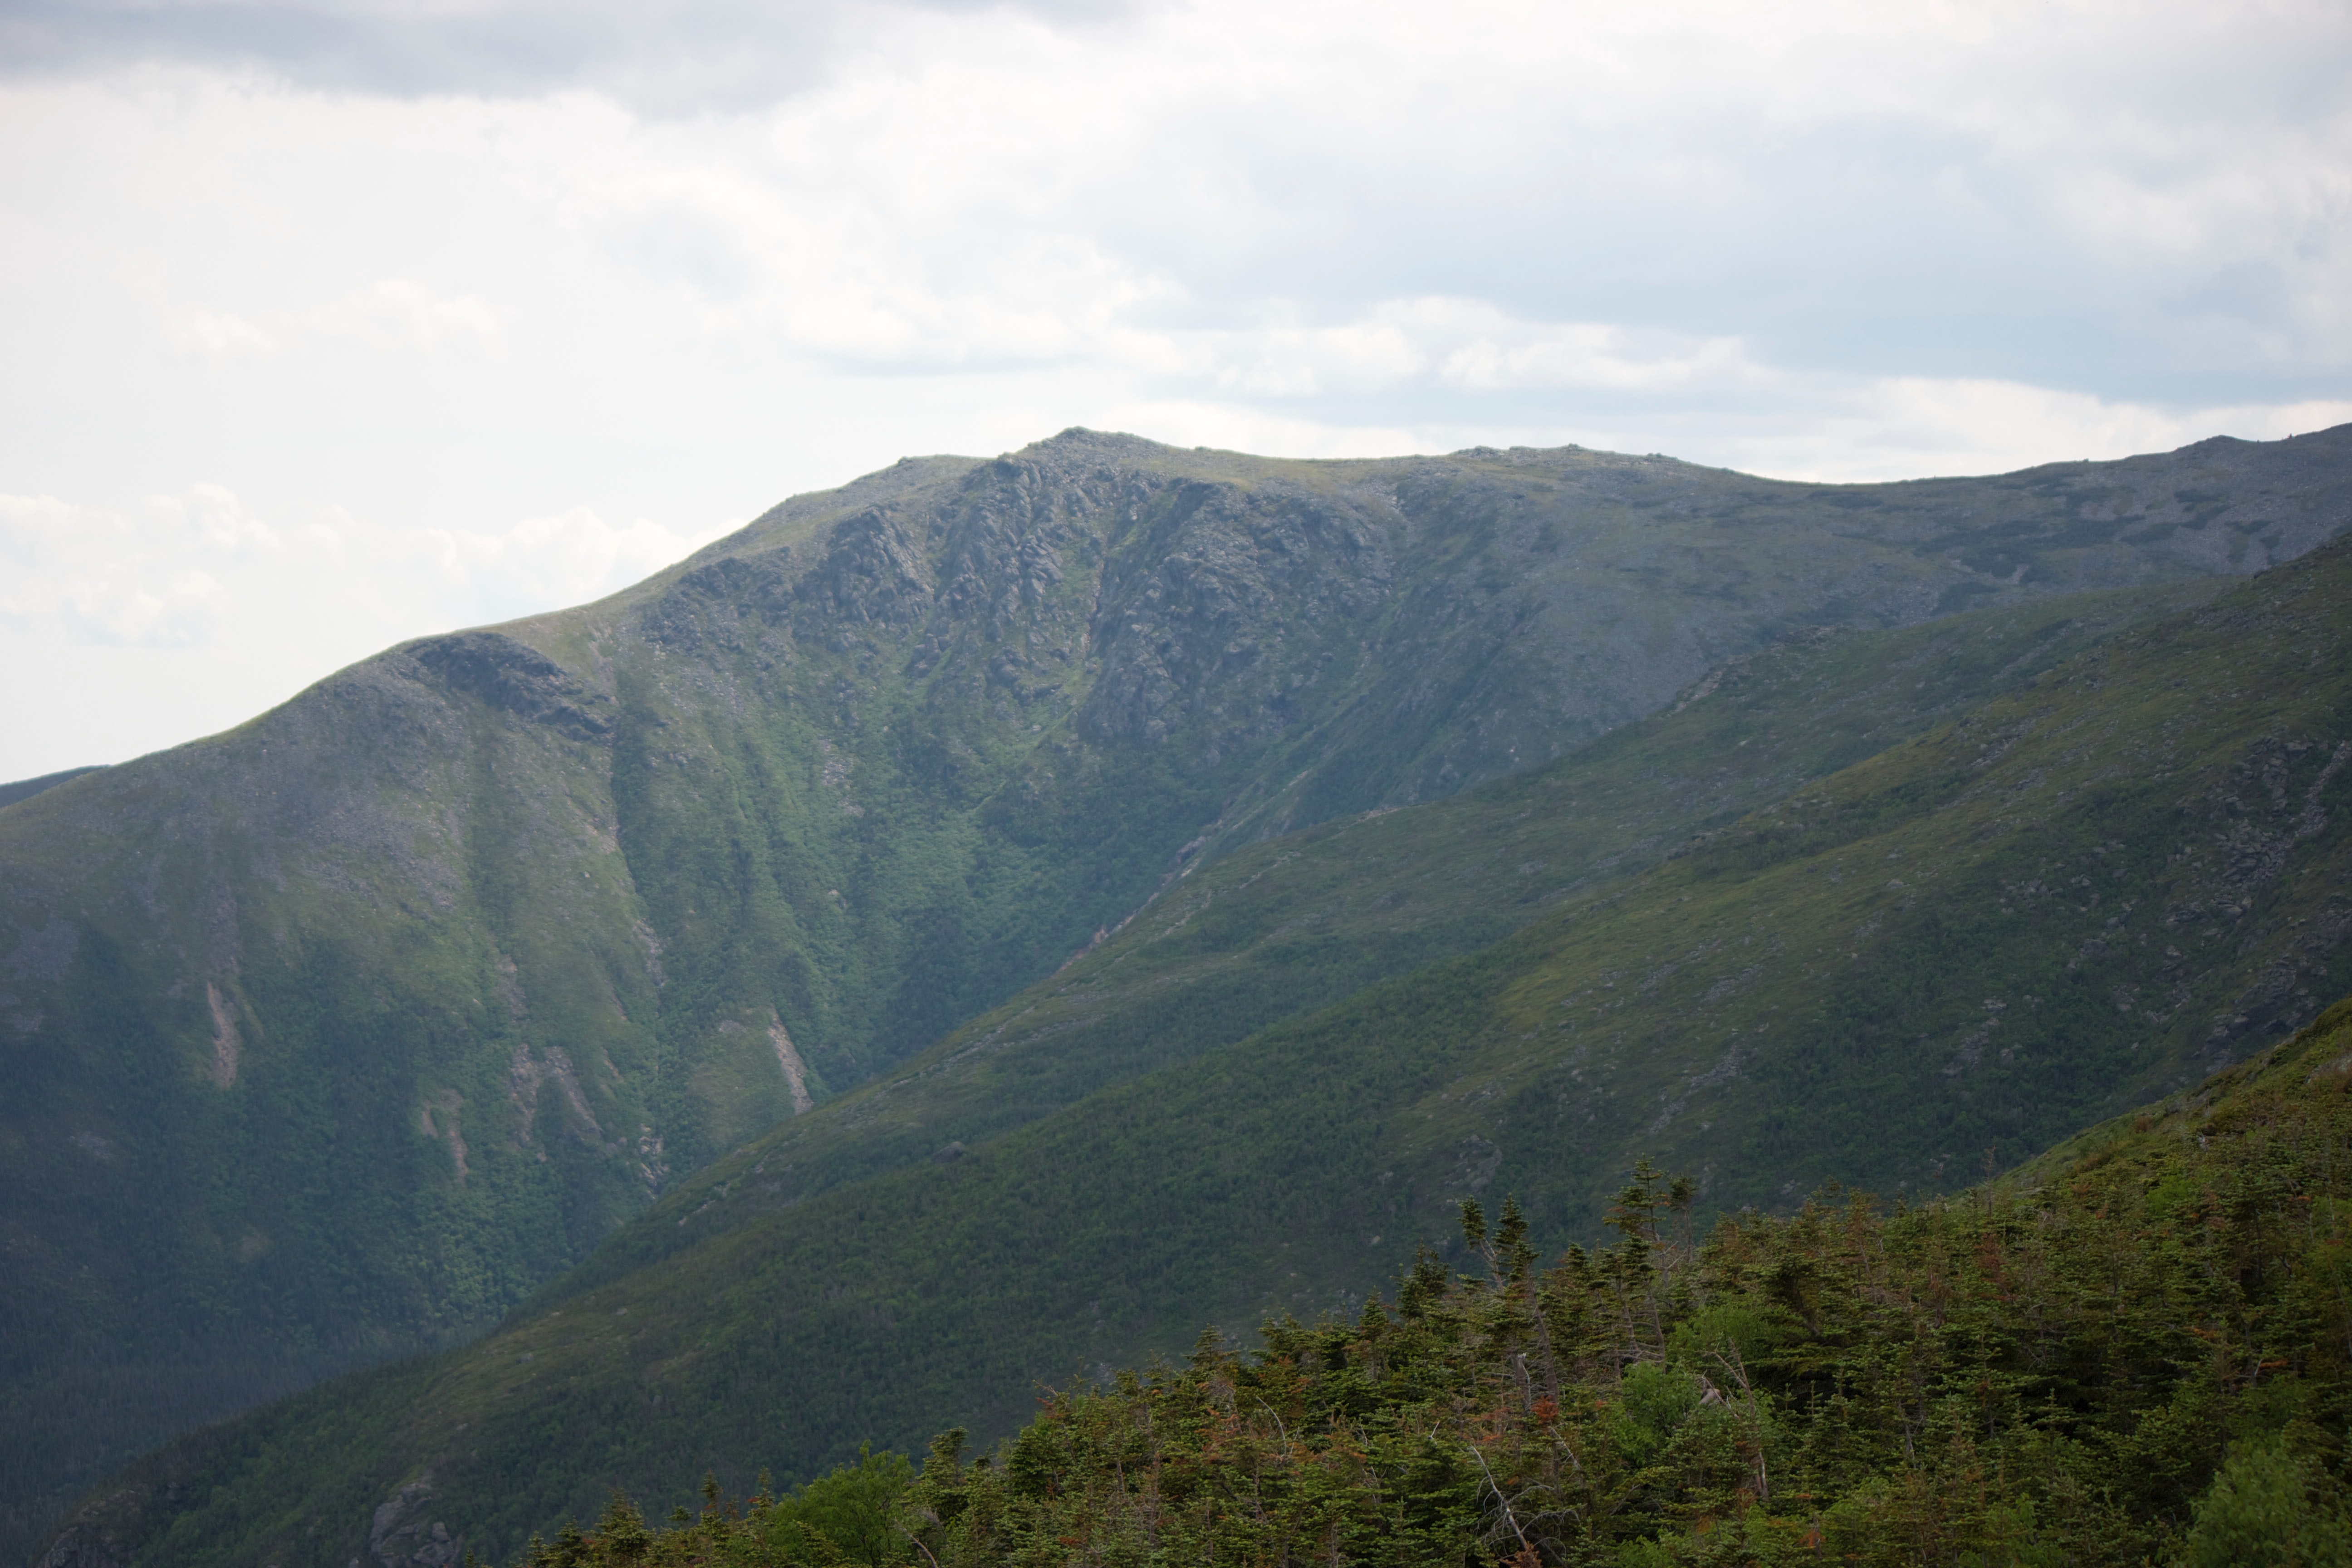
mountainous landforms, highland, mountain, hill, ridge, hill station, fell, wilderness, mountain range, sky, atmospheric phenomenon, valley, natural landscape, terrain, landscape, cloud, massif, mountain pass, national park, mount scenery, geology, grassland, summit, lake, plateau, forest, escarpment, alps, road, chaparral